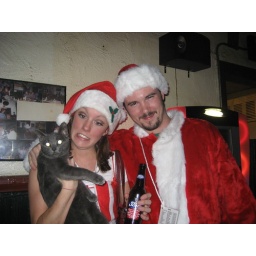
conor and amanda with the random cat that was wandering around inside the bar